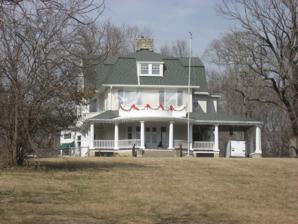
Building: James Thompson House (Anchorage, Kentucky)
Country: United States of America
Year built: 1894
Historic house in Kentucky, United States United States historic place James Thompson House U.S. National Register of Historic Places Front with western side Show map of Kentucky Show map of the United States Location 1400 Walnut Land, Anchorage, Kentucky Coordinates 38°15′54″N 85°32′49″W / 38.26500°N 85.54694°W / 38.26500; -85.54694 Built c.1894 Built by Wood, William B. Architect Hutchings, E.T. Architectural style Queen Anne, Shingle Style MPS Jefferson County MRA NRHP reference No. 80001570 Added to NRHP December 5, 1980 The James Thompson House in Anchorage, Kentucky , was built in about 1894.  The house's architecture is eclectic, with elements of Shingle Style and Queen Anne style, and by tradition it has been believed to have been designed by E.T. Hutchings . It is a wood-frame house on a limestone foundation, with a modified gambrel roof .  Its front is asymmetrical and it has a porch around three sides of the house. It was listed on the National Register of Historic Places in 1980. References